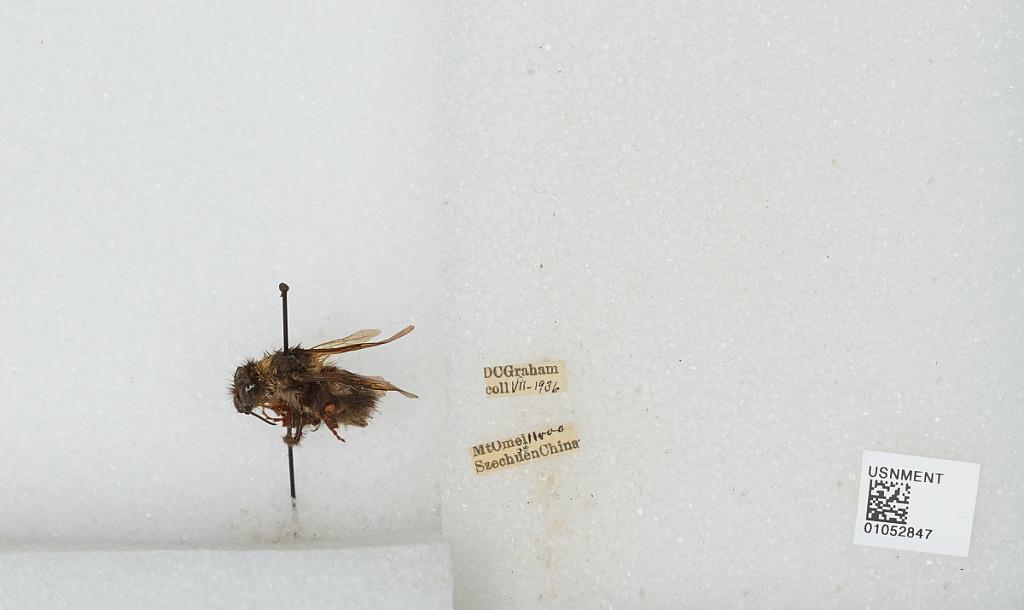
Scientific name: Bombus sp.
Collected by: D. Graham
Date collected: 1936-7-
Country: China
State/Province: Sichuan
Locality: Mount Emei